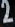
Number: 2